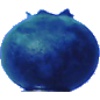
Label: huckleberry